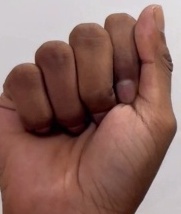
ASL sign: A